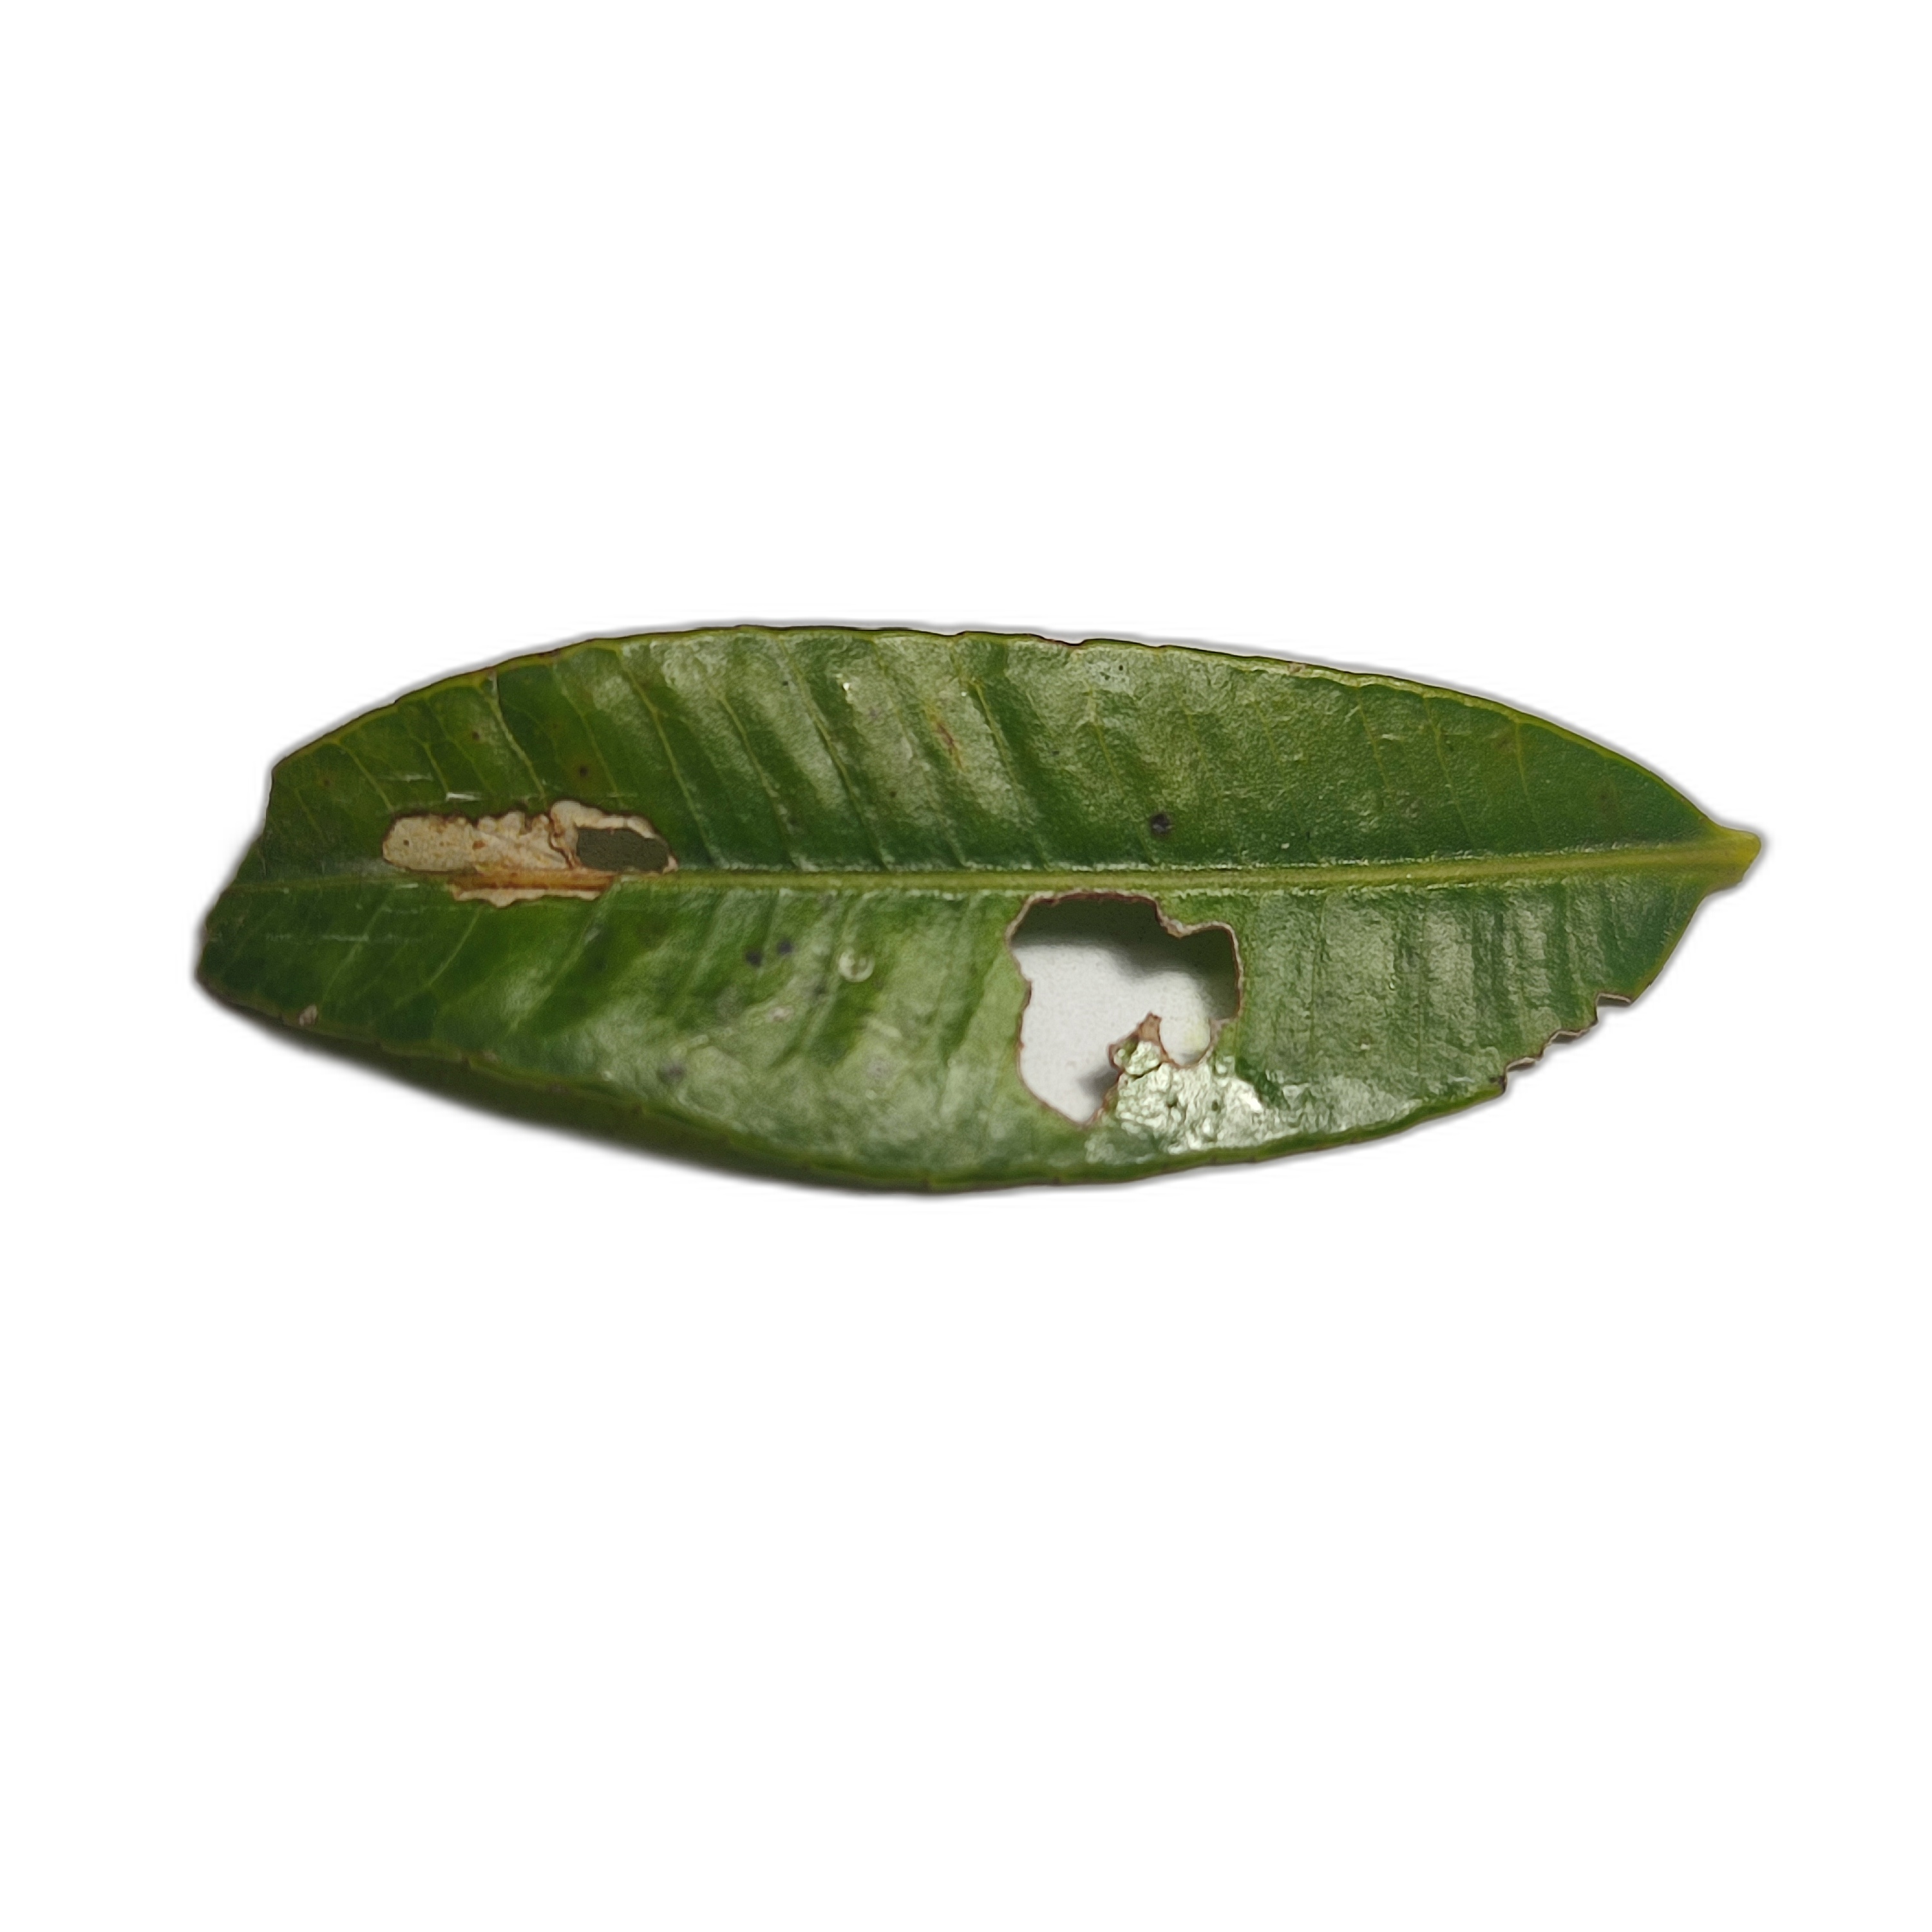
Label: not_healthy